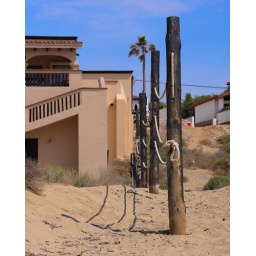
Rope and posts in beach dunes, with beach houses in background.